Hearts Are Trumps (1920 American film)

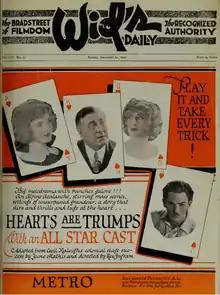
Advertising for "Hearts Are Trumps" from "The Film Daily"

Hearts are Trumps is a 1920 American silent drama film directed by Rex Ingram and starring Winter Hall, Frank Brownlee and Alice Terry.